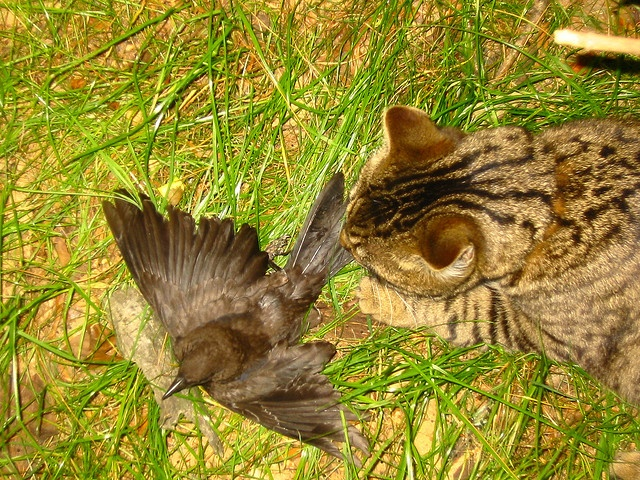
Cat sneaking up behind a injured bird of some breed.
A cat getting ready to attack a bird in the grass.
A cat murdering an innocent bird on a grass yard.
A cat is playing with a bird on the ground.
THERE IS A CAT LYING ON THE GROUND LOOKING AT A BIRD